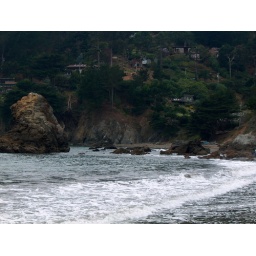
houses by muir beach